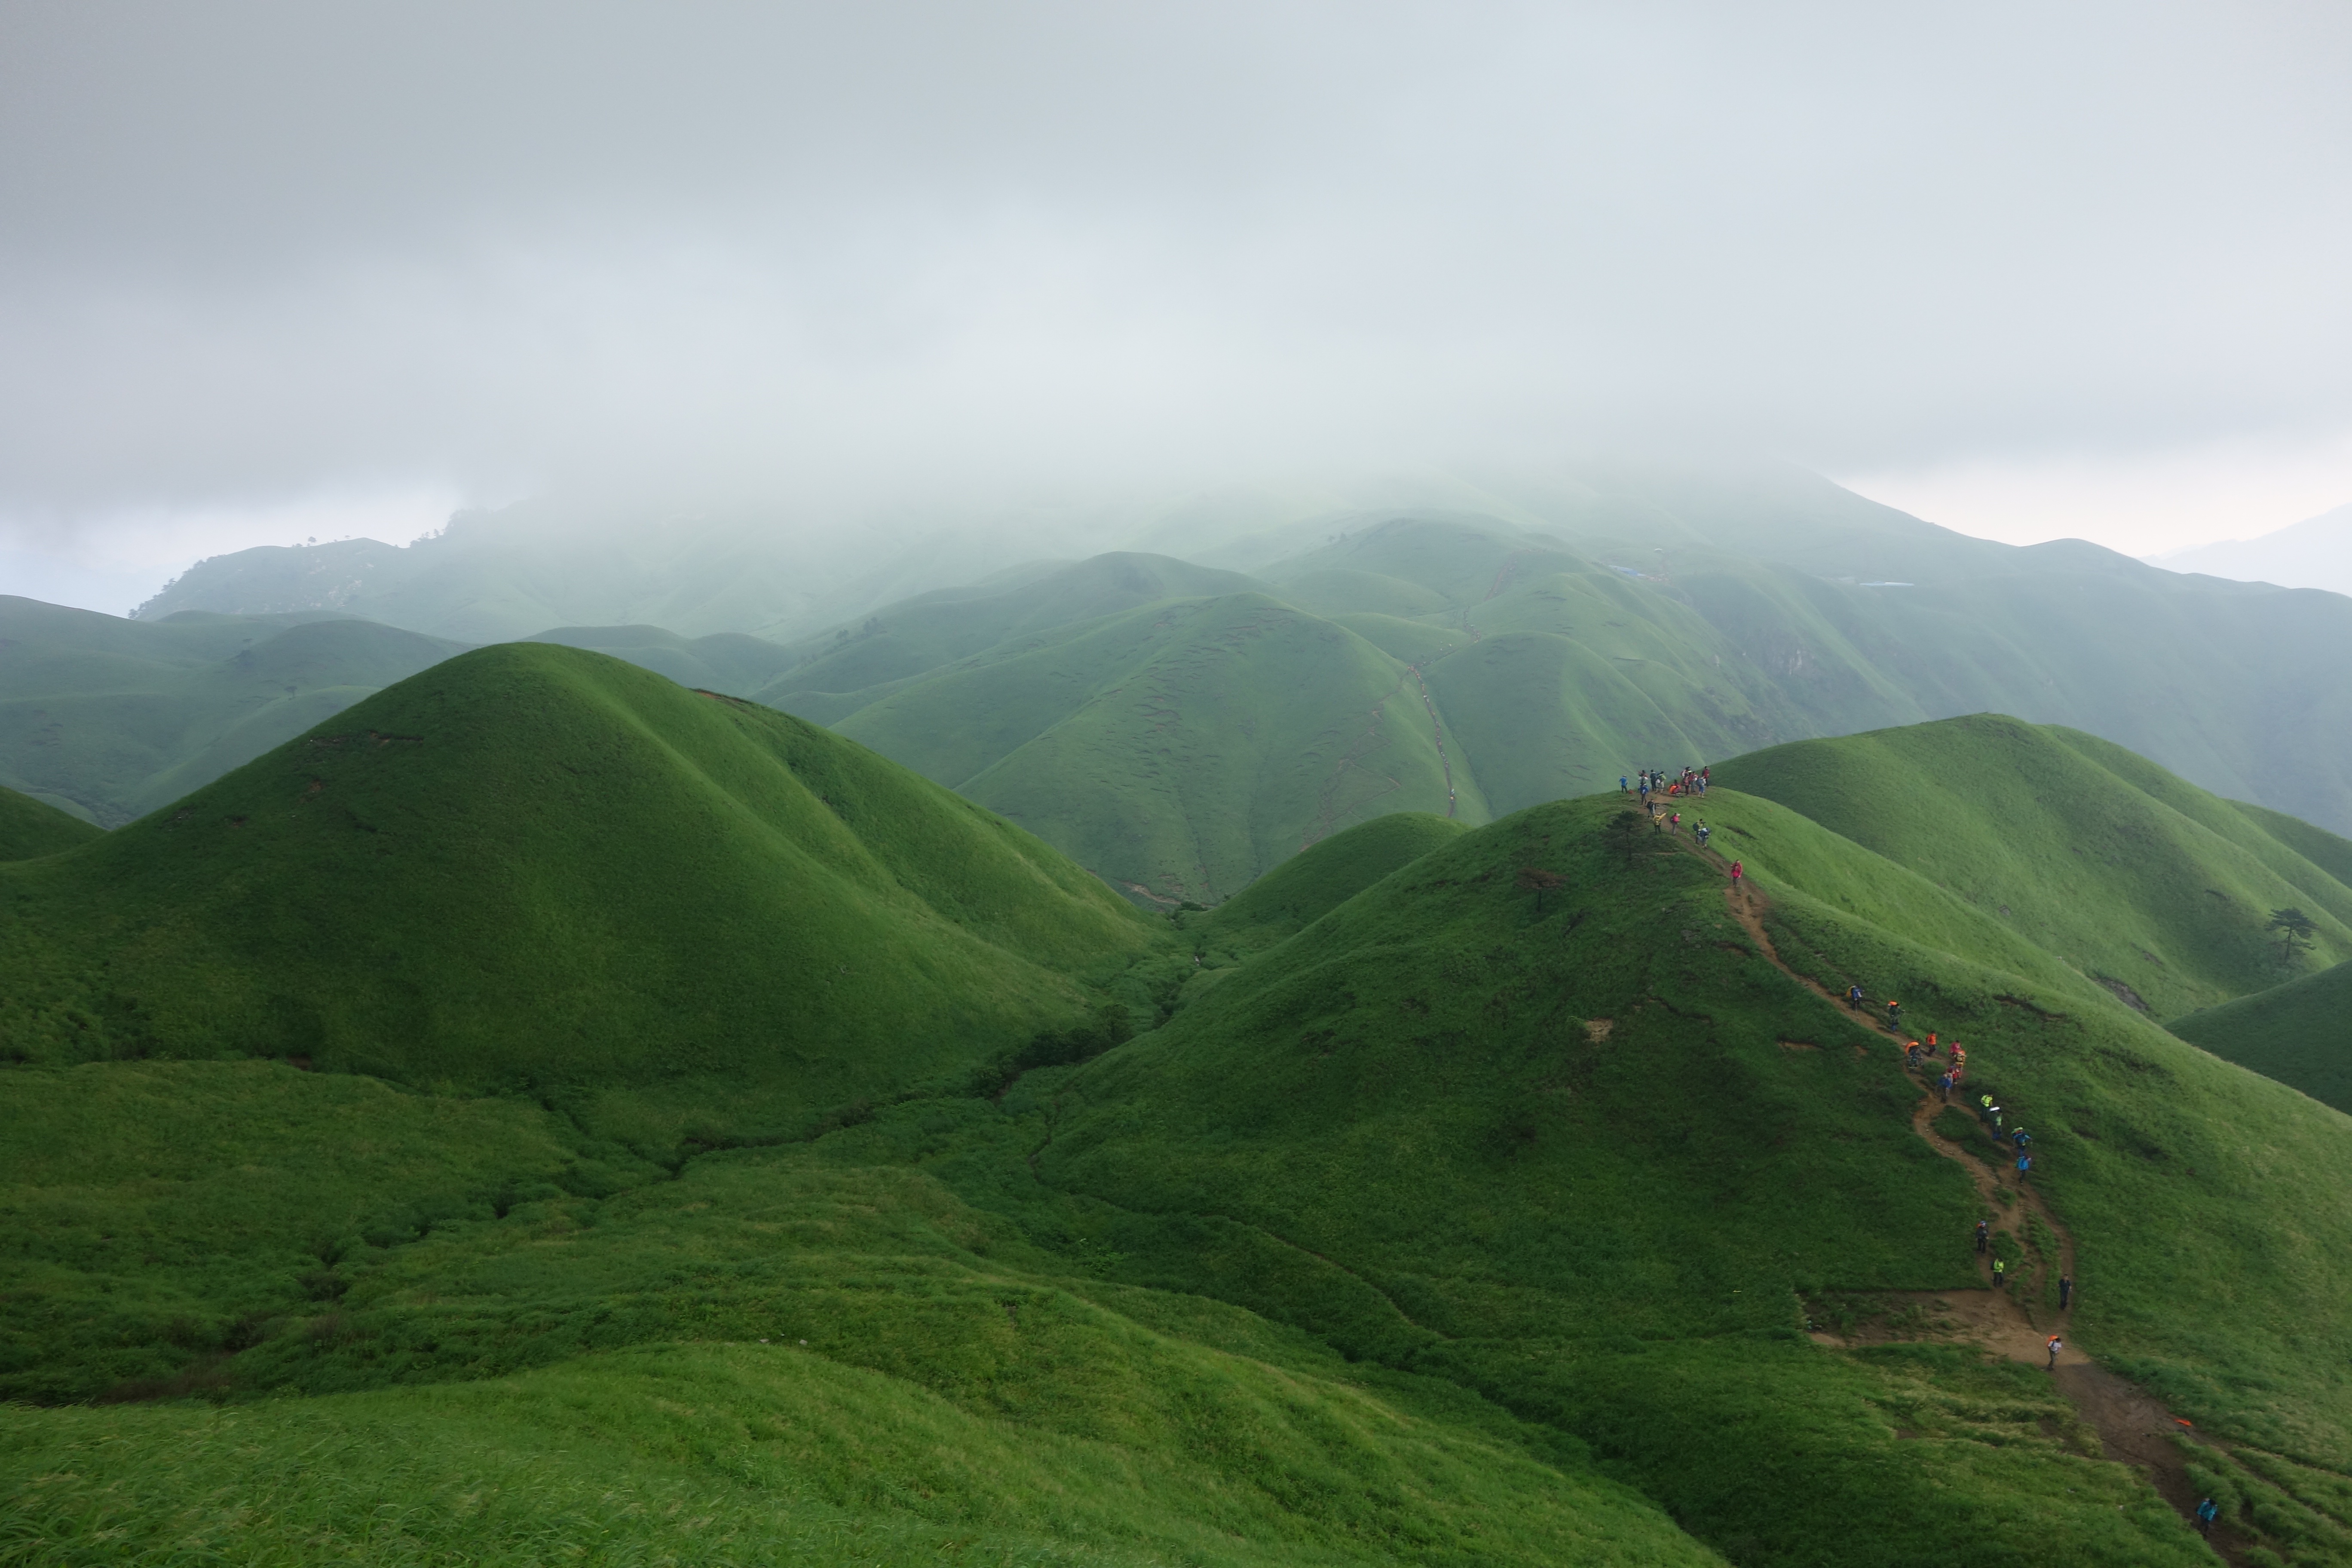
landscape, nature, grass, mountain, cloud, mist, meadow, hill, lake, valley, mountain range, green, pasture, fjord, highland, terrain, ridge, incense, mountains, alps, grassland, plateau, fell, loch, rural area, landform, lake district, mountain pass, hill station, wugongshan, geographical feature, atmospheric phenomenon, mountainous landforms